Scouting in East of England

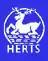
Scout County badge for Hertfordshire

Hertfordshire Scout County is a Scout County of The Scout Association in the United Kingdom covering the County of Hertfordshire.